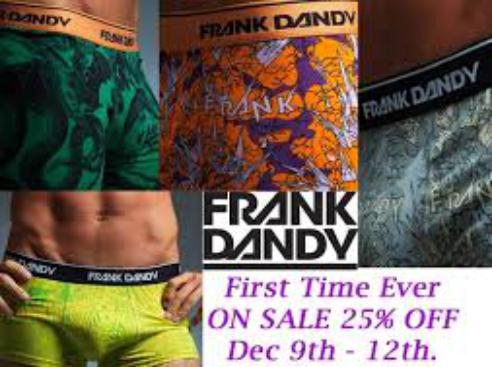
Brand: Frank Dandy
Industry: Clothes